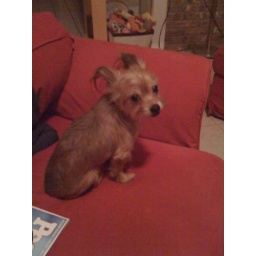
curly sitting in the red chair